Charleston, West Virginia

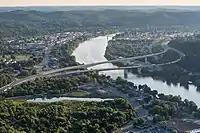
I-64 near Charleston

Charleston has several older buildings in various architectural styles. About 50 places in Charleston are on the National Register of Historic Places. A segment of the East End consisting of several blocks of Virginia and Quarrier Streets, encompassing an area of nearly a full square mile, has been officially designated as a historical neighborhood. The neighborhood has many houses dating from the late 19th and early 20th century as well as a few art deco style apartment buildings dating from the 1920s and early 30s.